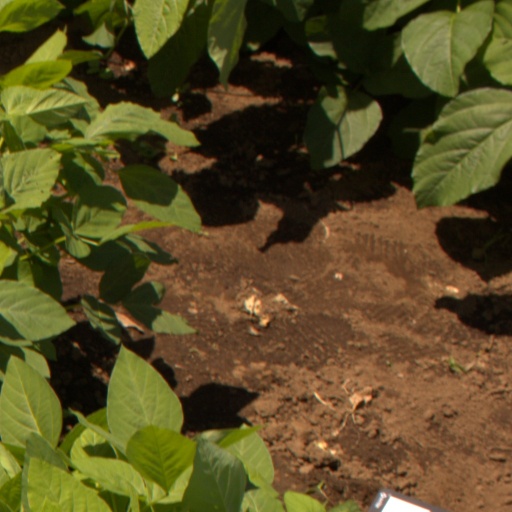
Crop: soybean